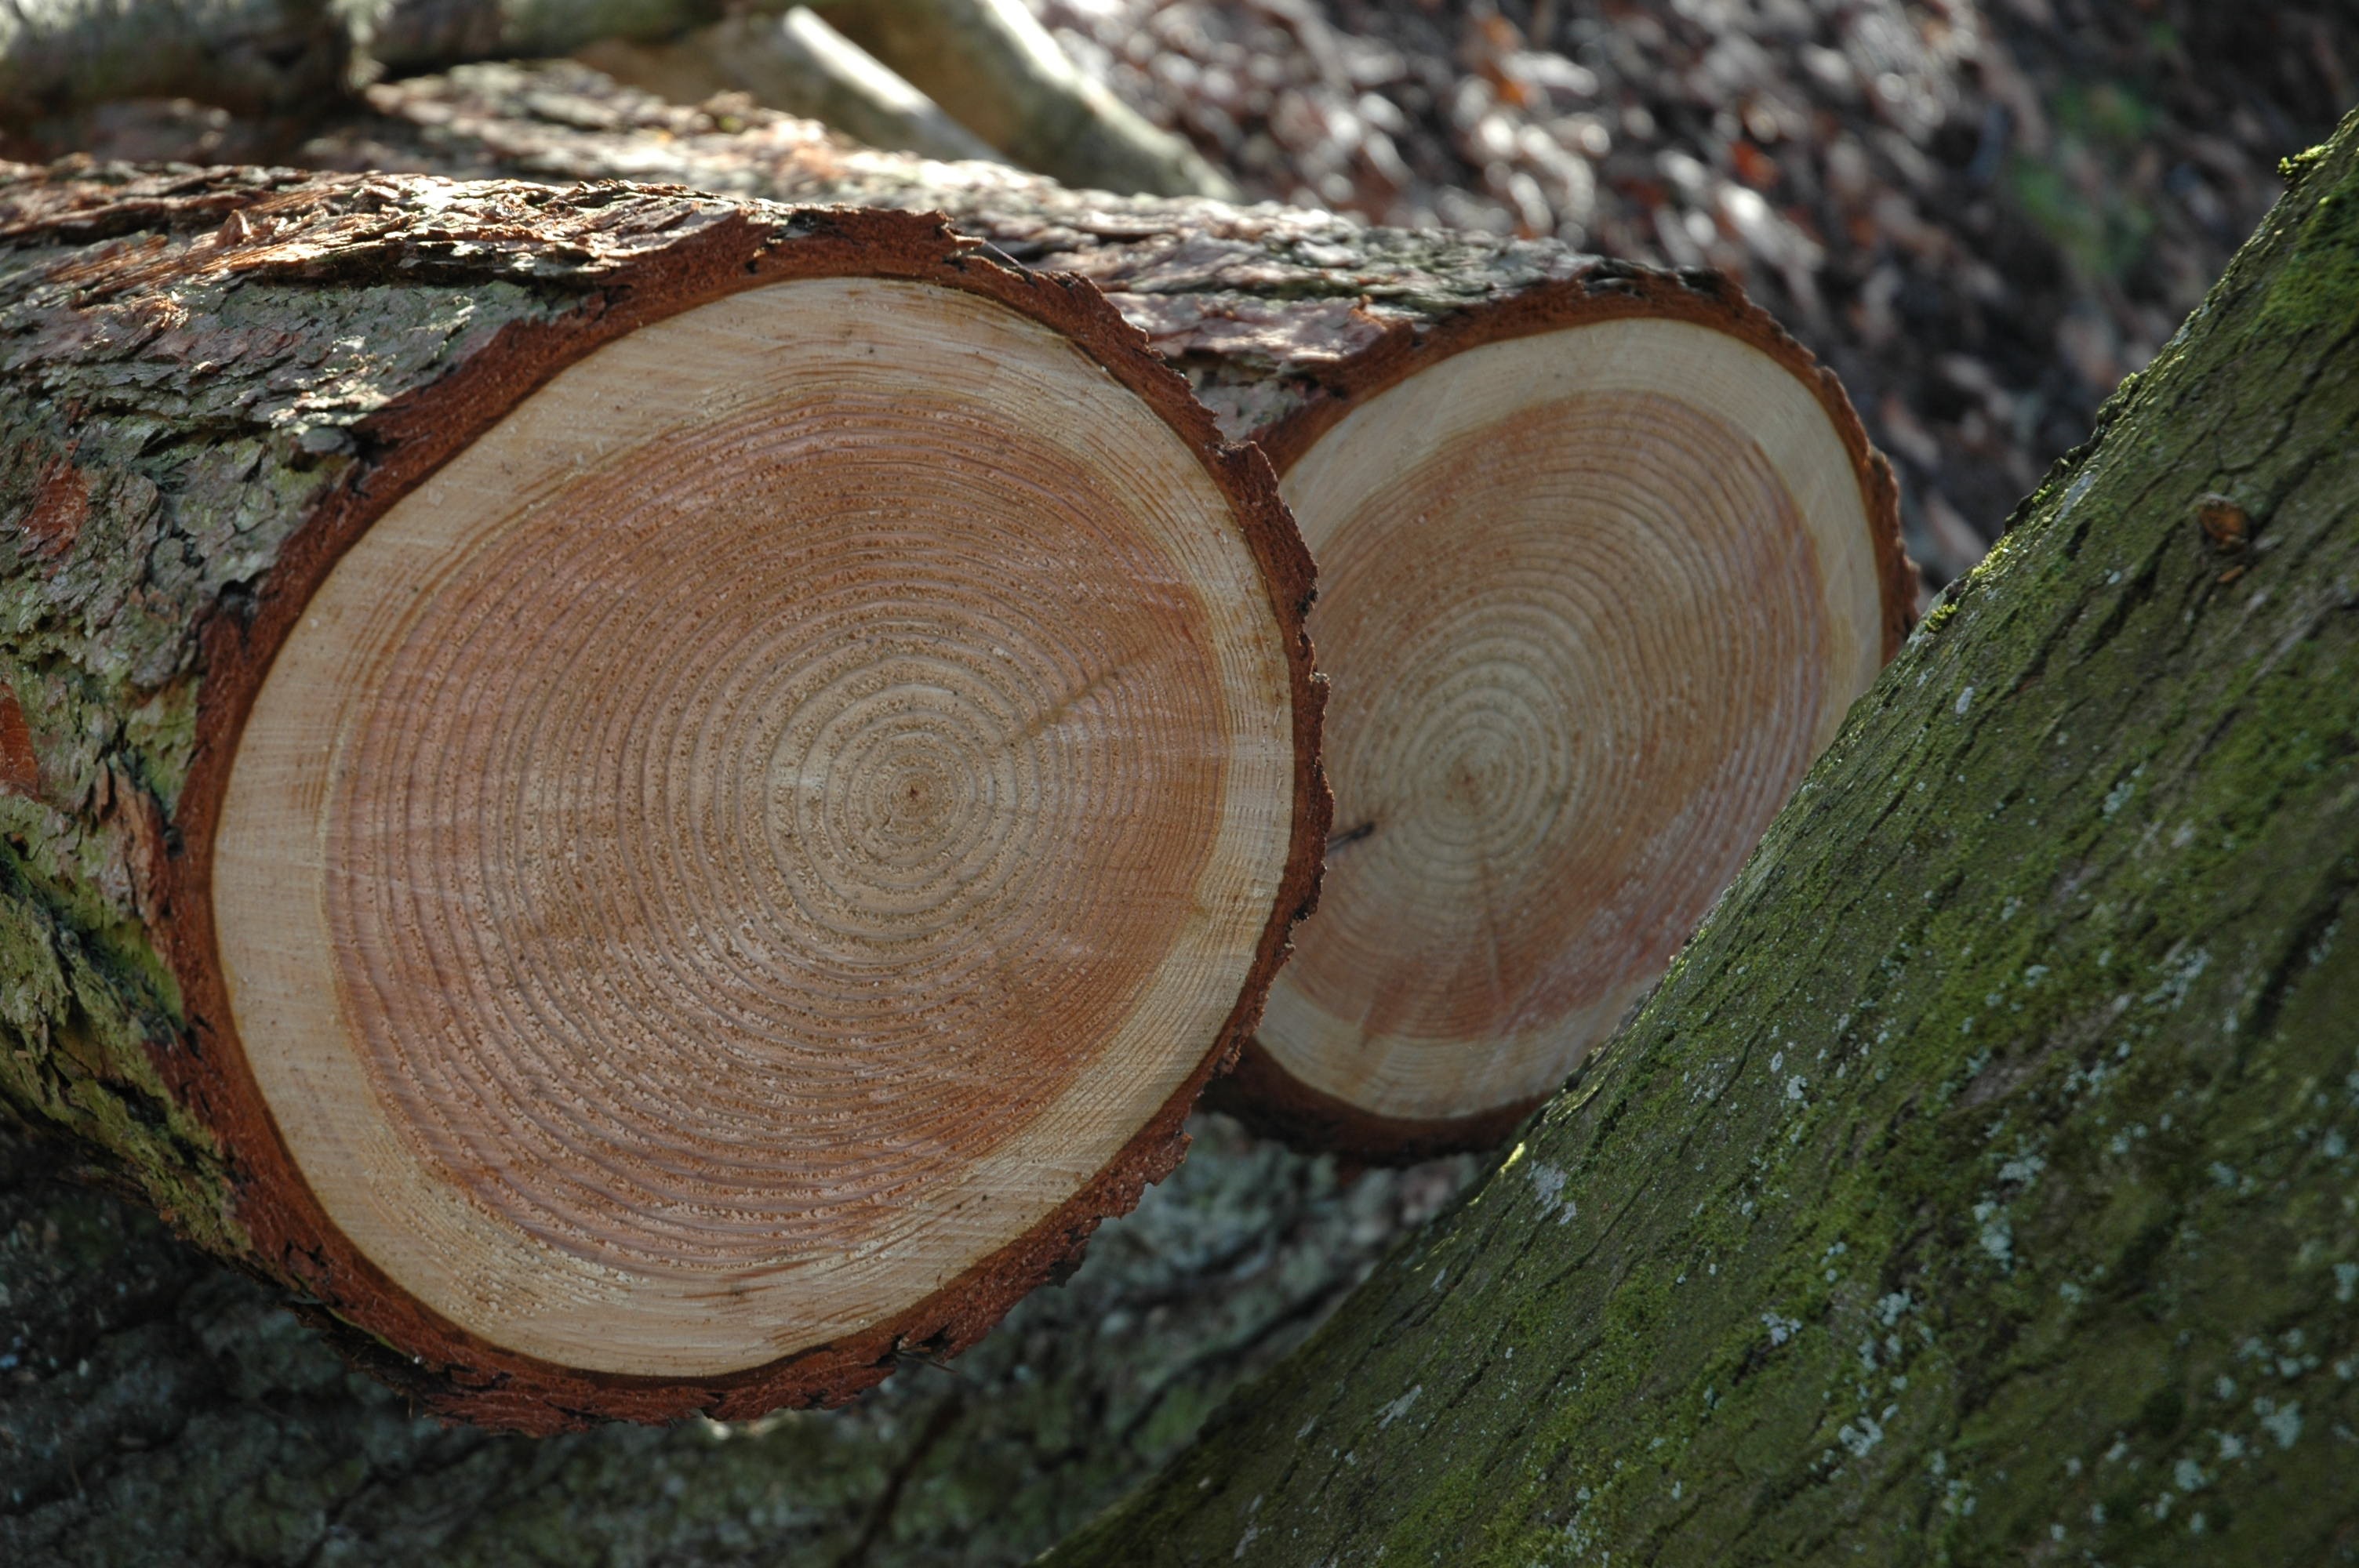
tree, nature, wood, trunk, mushroom, fauna, close up, fungus, like, bolete, auriculariales, tree trunks, annual rings, sawed off, macro photography, oyster mushroom, edible mushroom, shiitake, medicinal mushroom, agaricomycetes, penny bun